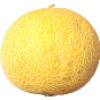
Label: Cantaloupe 1